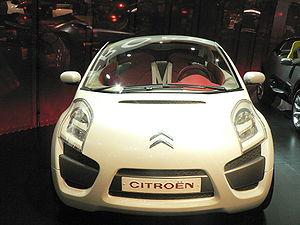
Le C-Airplay est un concept-car dévoilé par Citroën à l'occasion de l'édition 2005 du salon de Bologne. À travers cette étude, le constructeur français tente d'illustrer sa vision du plaisir automobile.